Koenigia islandica

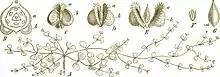

"Koenigia islandica" is a minute, hairless, annual plant with a slender taproot. It grows to a height of and is one of the world's smallest plants. It has simple or branched, often reddish, stems which root at the lower nodes. The leaves are in opposite pairs, fused at the base to a short sheath which surrounds the stem; the leaf blades are up to long, obovate, oblong or elliptic, with a blunt tip. The inflorescence is a few-flowered cyme with several bracts. The individual flowers are green, white or pinkish, bisexual, with three tepals, three stamens and three fused carpels. The fruit is a three-sided nut containing a single seed. Flowering occurs during July and August.